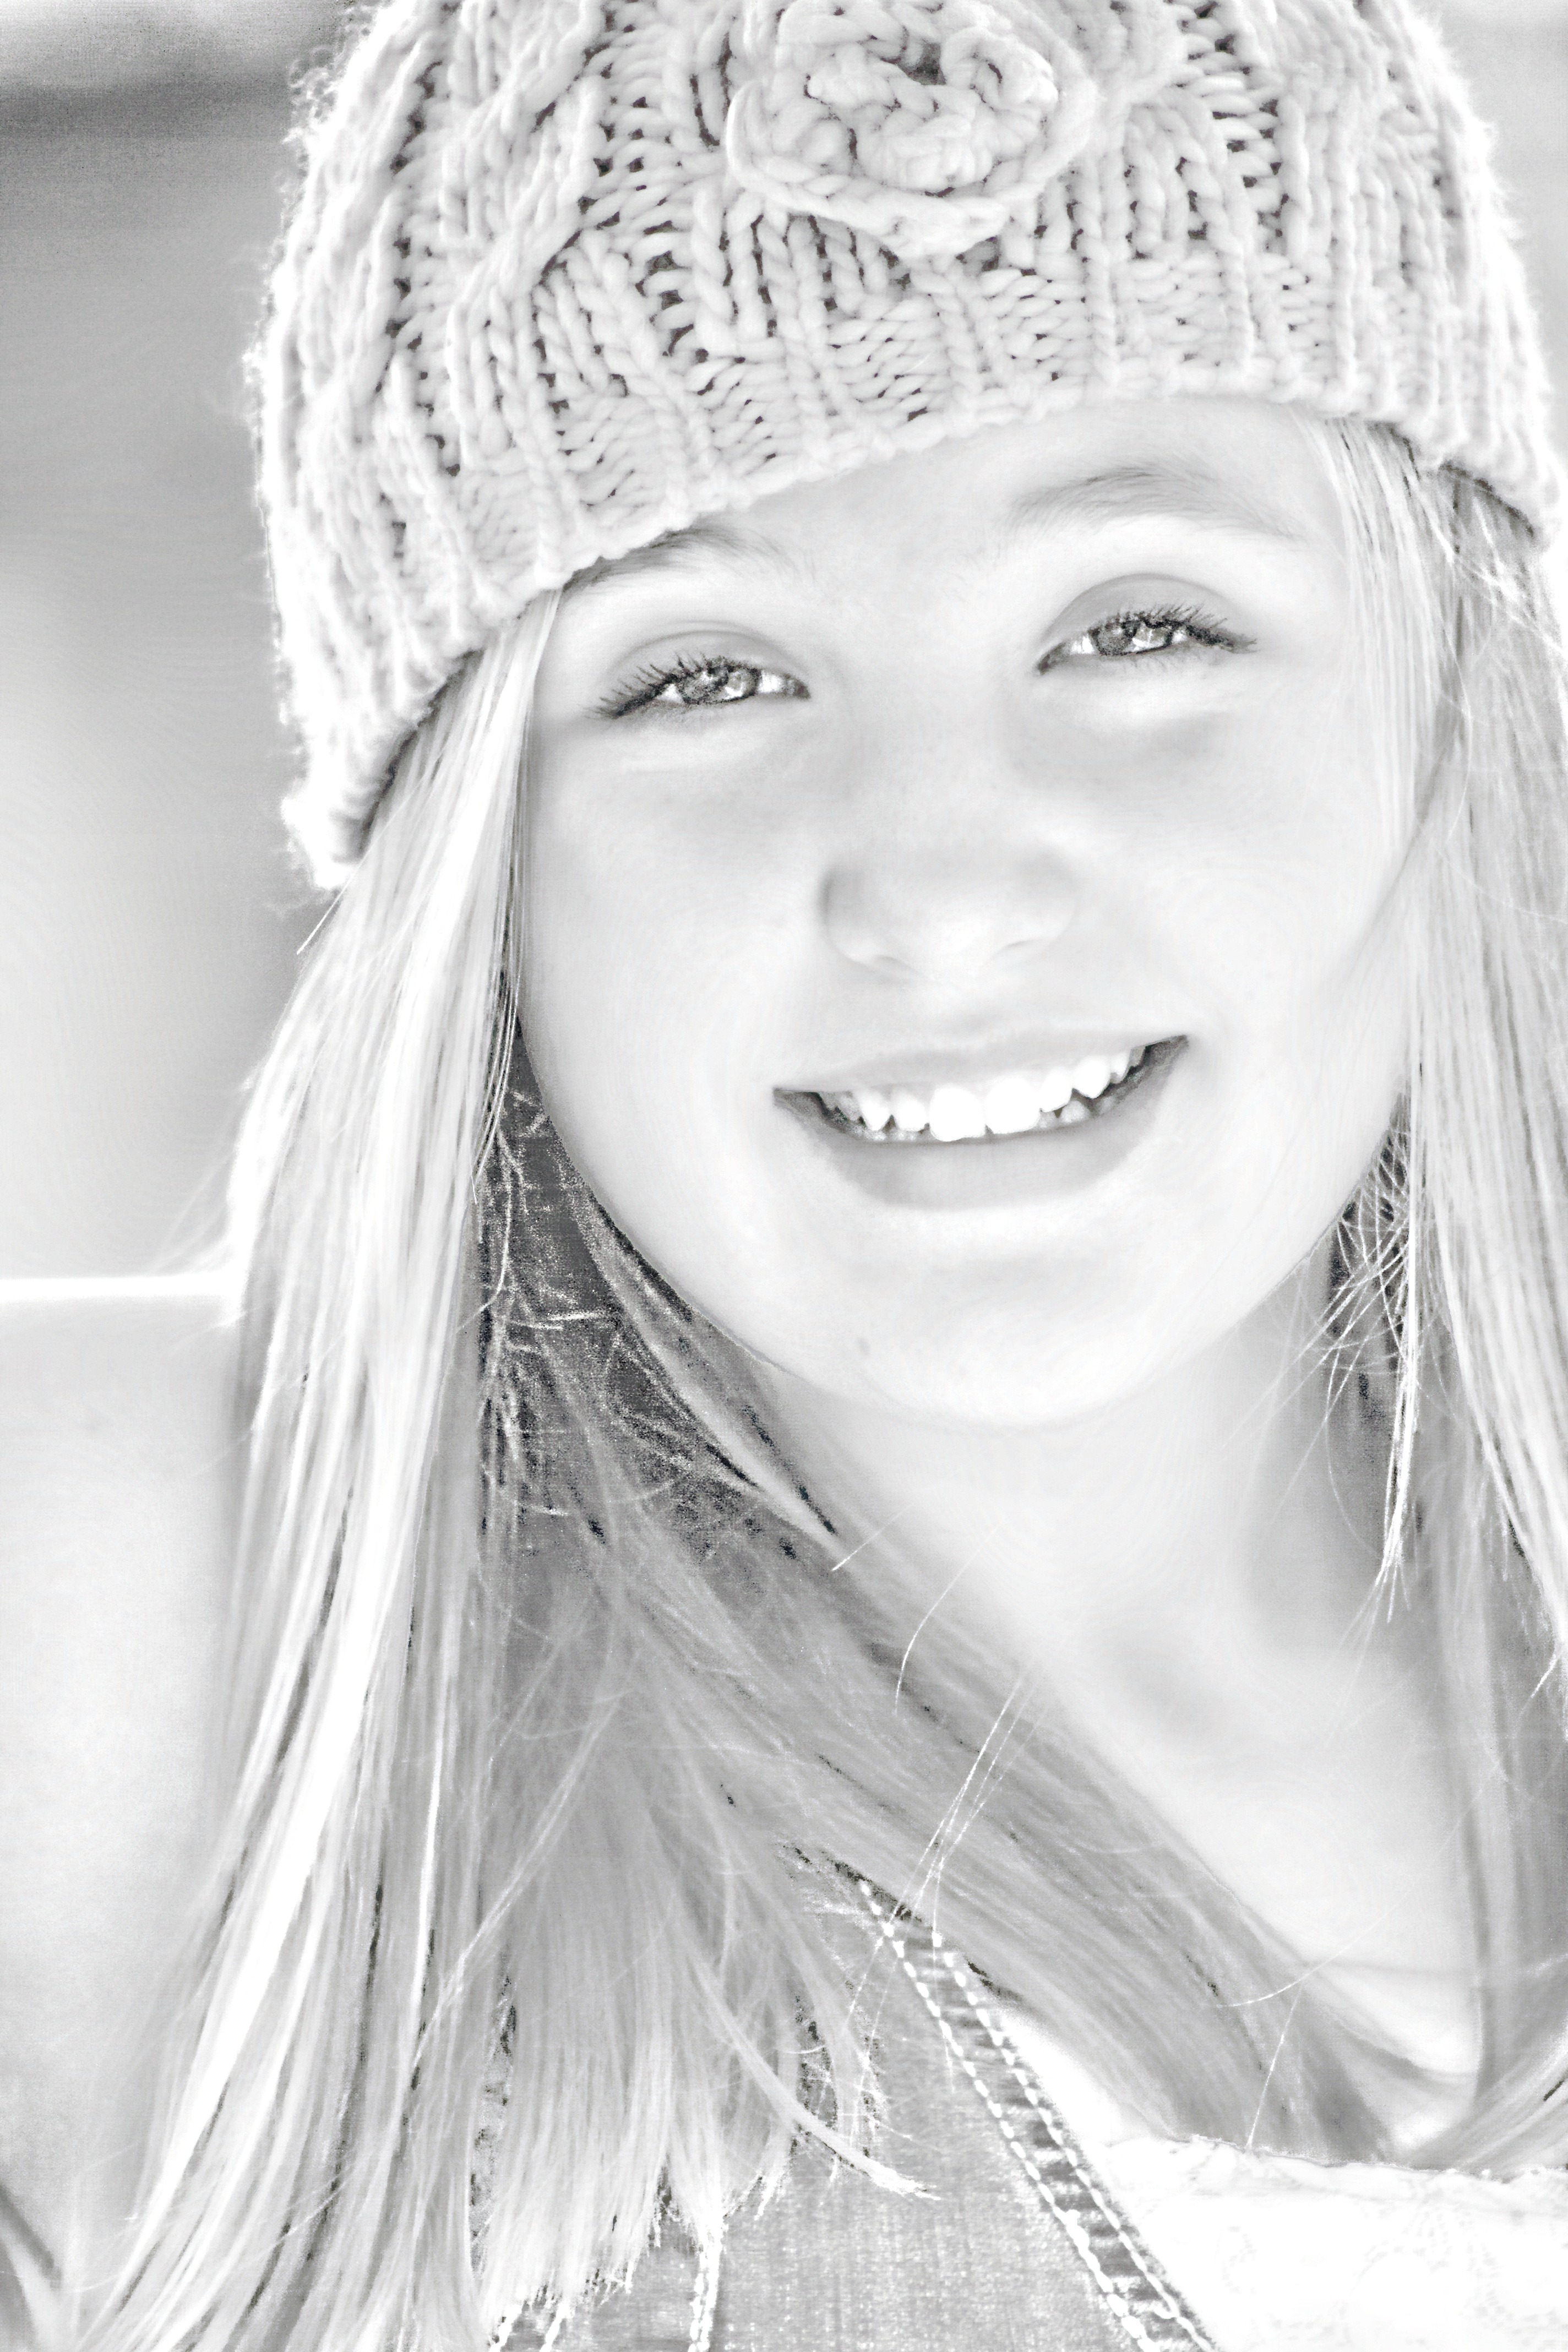
black and white, girl, woman, white, photography, portrait, model, clothing, monochrome, bride, close up, face, happy, eye, head, beauty, veil, photo shoot, smiling girl, monochrome photography, portrait photography, fashion accessory, bridal accessory